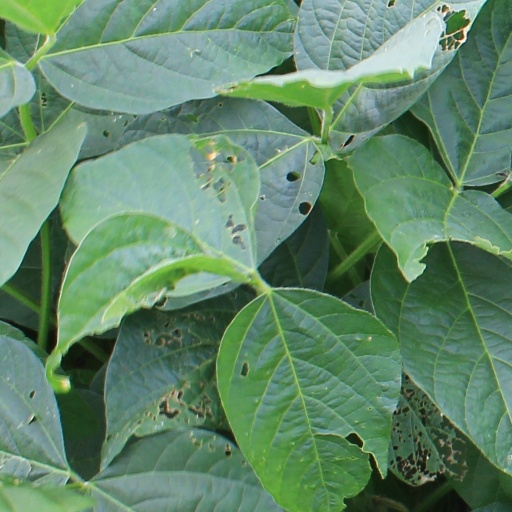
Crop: soybean